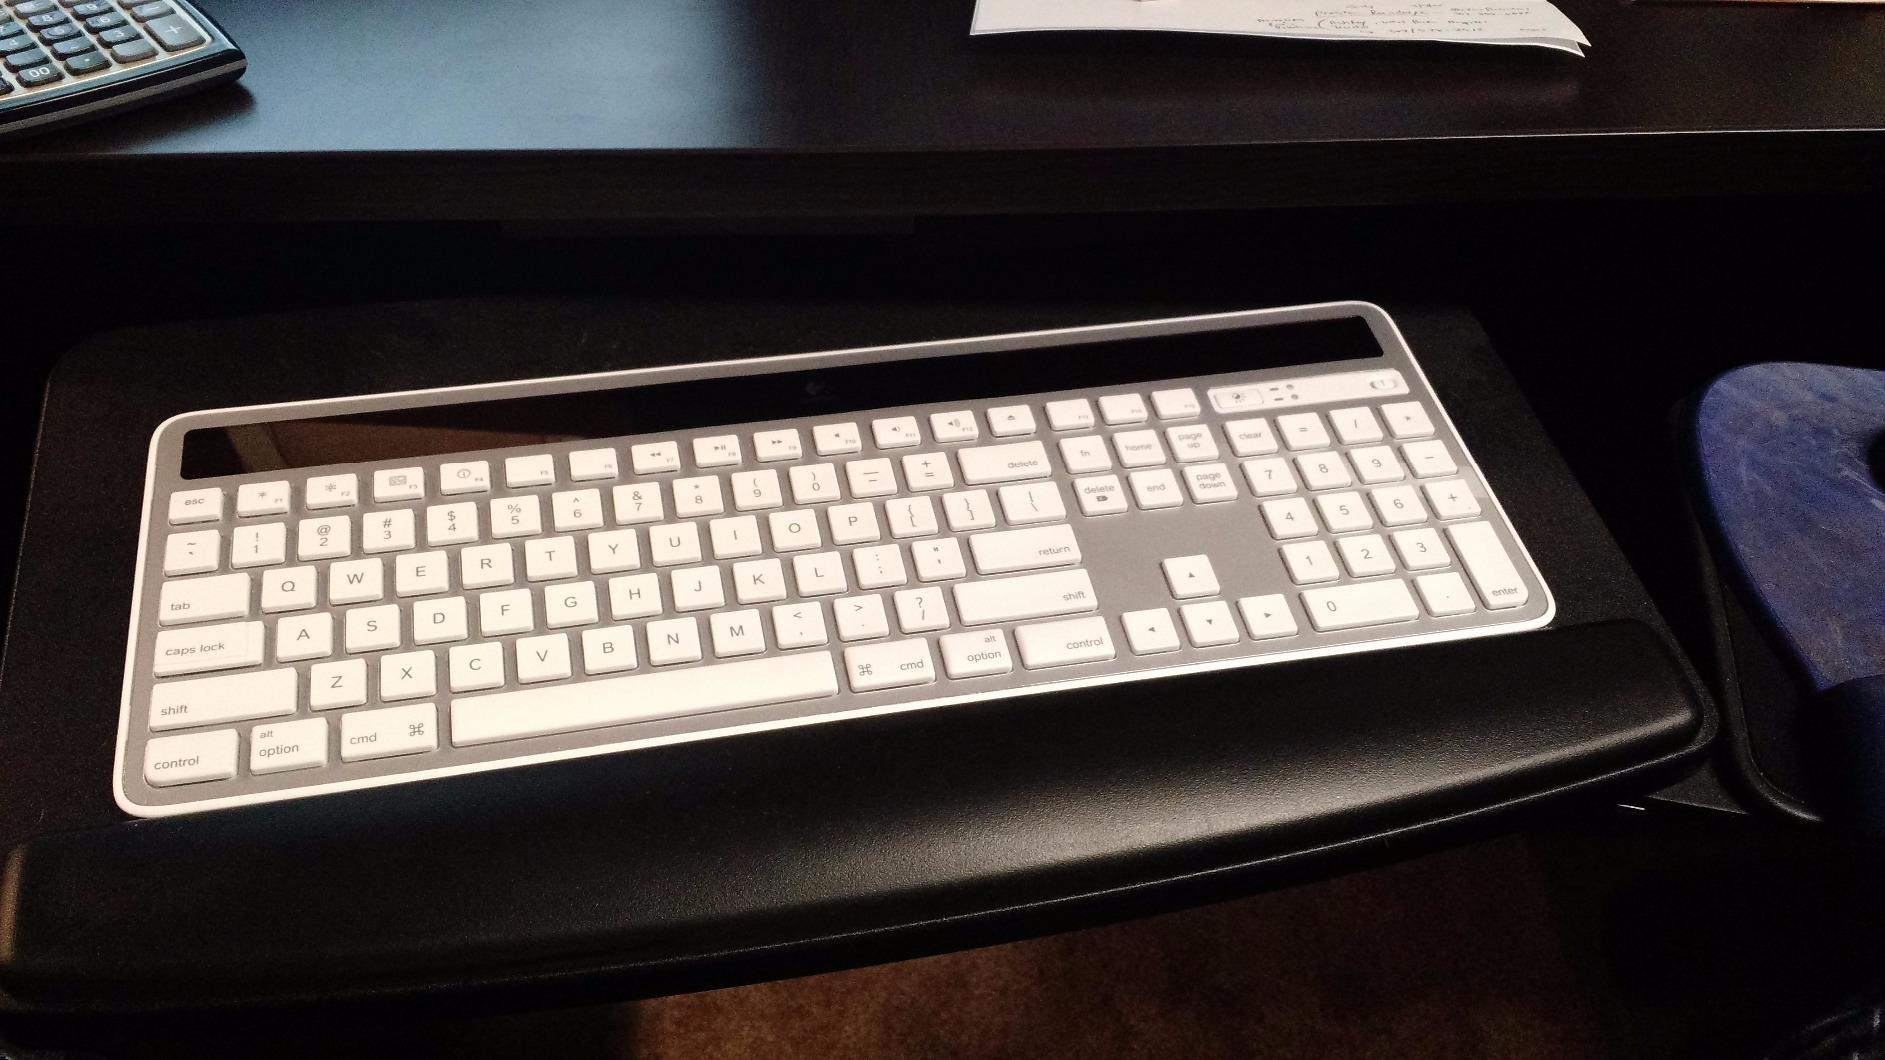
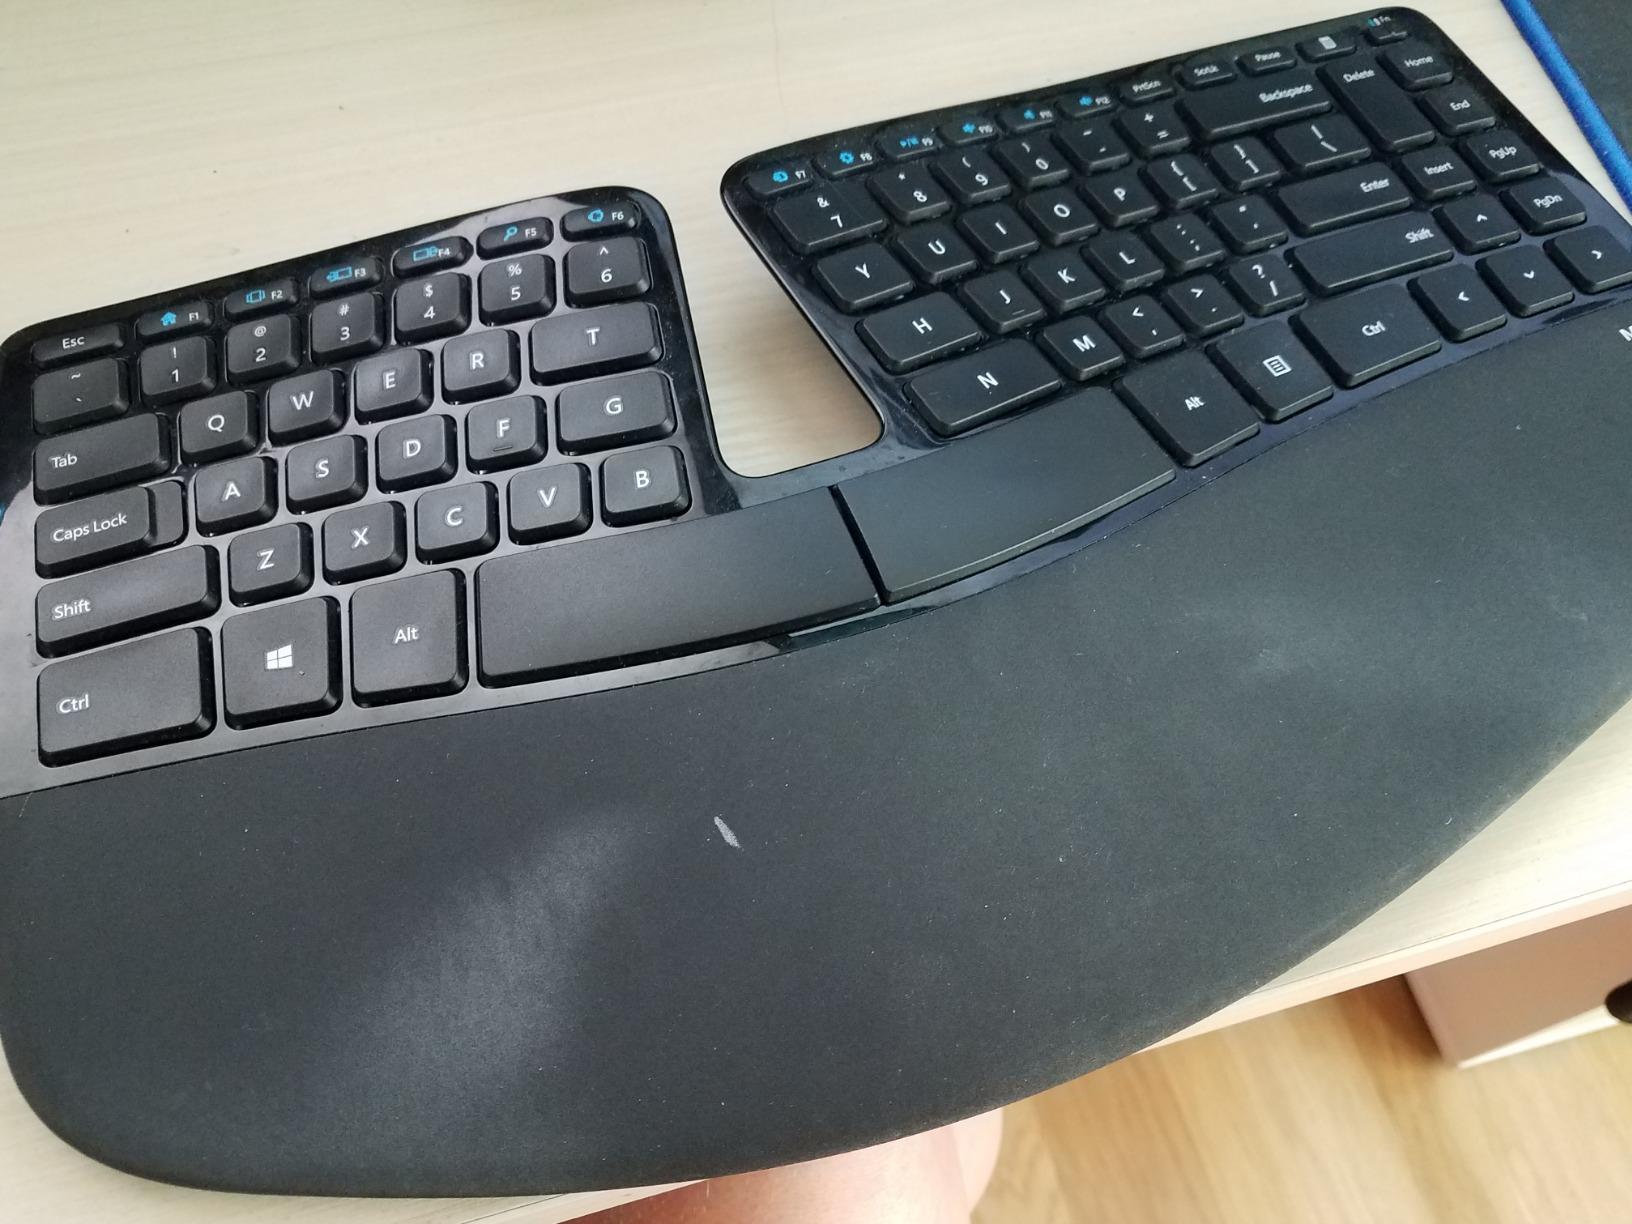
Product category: keyboard
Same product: no